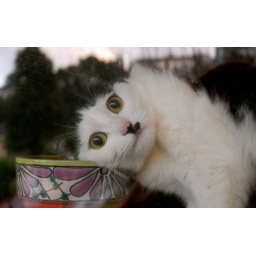
domino in the kitchen window